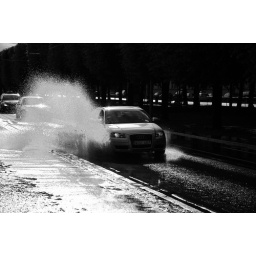
car driving in the water on beachroad in stockholm